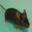
Label: mouse